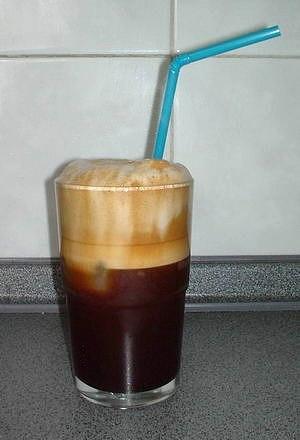
Le café frappé est préparé avec du café instantané et se boit frais avec une paille et des glaçons.